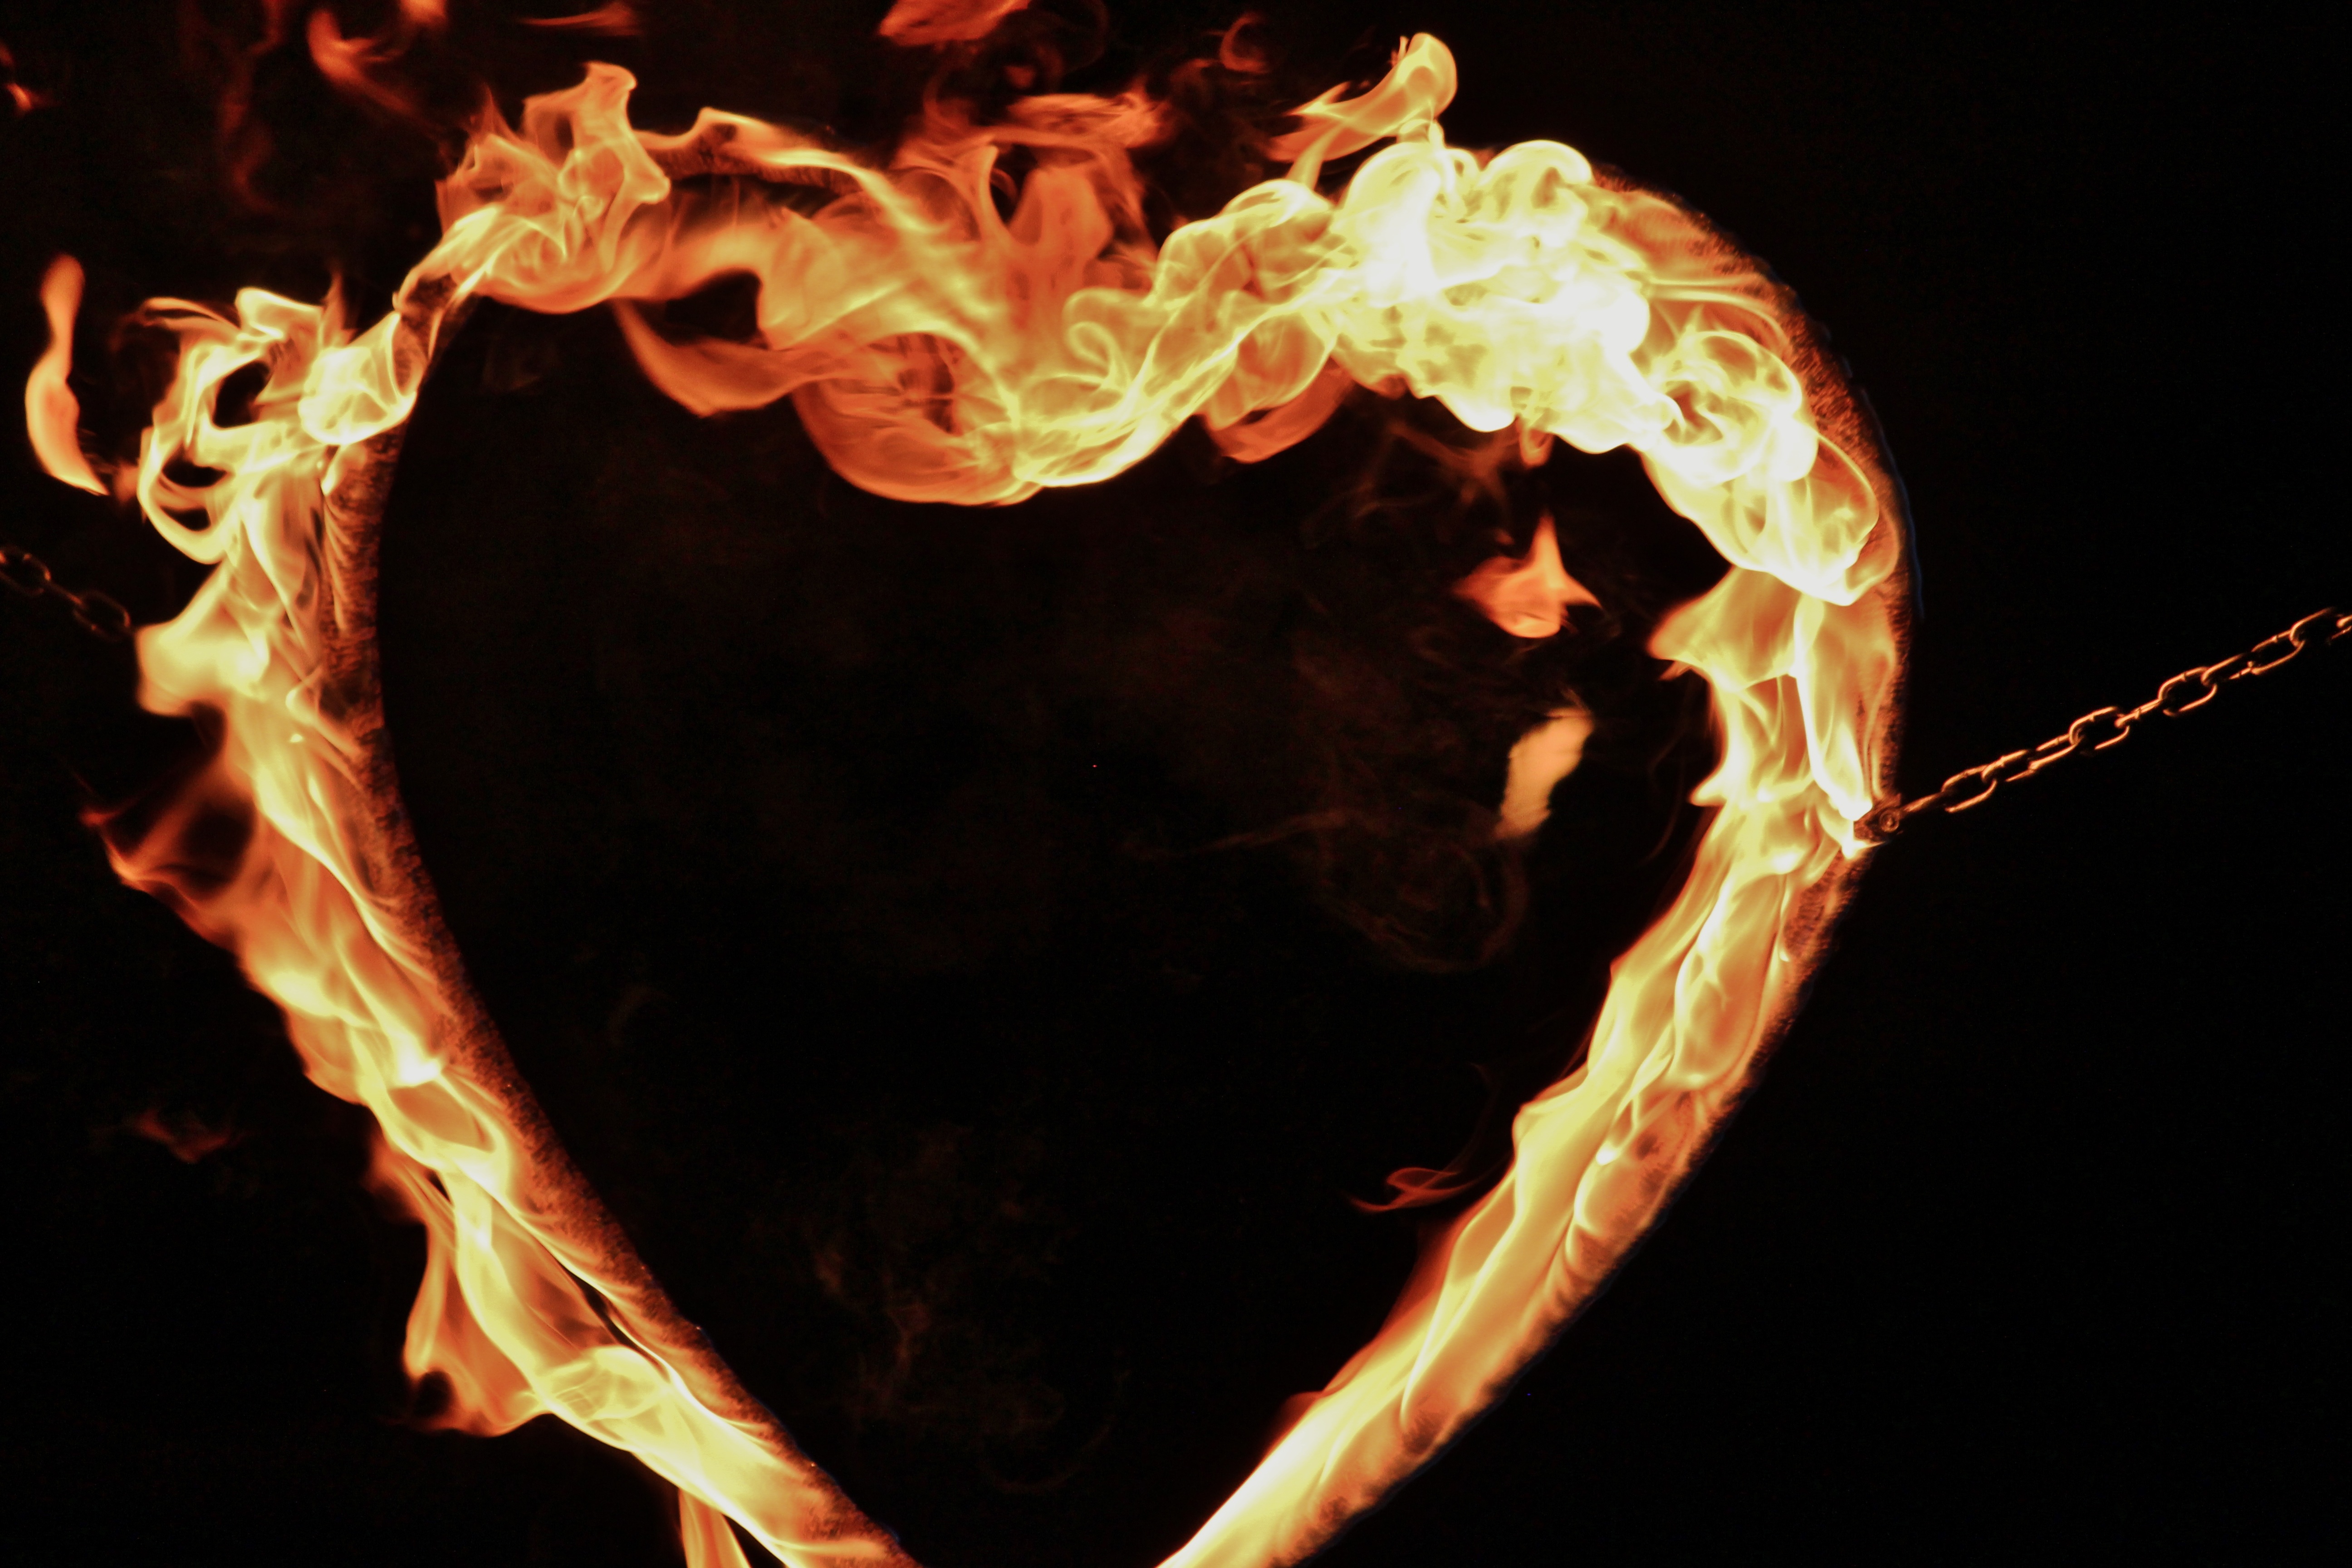
flower, sparkler, love, heart, symbol, flame, fire, wedding, burn, human body, flaming, bright, hot, organ, valentine, demonstration, feelings, heiss, poi, burning love, fire show, flaming love